Paul Robeson

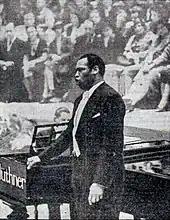
Robeson performs at Birmingham Town Hall, England, on March 7, 1939, in aid of a local charity, the "Birmingham Mail" Christmas Tree Fund. The advertised pianist was Lawrence Brown.

Robeson briefly worked as a lawyer, but he renounced a career in law because of racism. His wife supported them financially. She was the head histological chemist in Surgical Pathology at New York-Presbyterian Hospital. She continued to work there until 1925 when his career took off. They frequented the social functions at the future Schomburg Center. In December 1924 he landed the lead role of Jim in Eugene O'Neill's "All God's Chillun Got Wings", which culminated with Jim metaphorically consummating his marriage with his white wife by symbolically emasculating himself. "Chillun's" opening was postponed due to nationwide controversy over its plot.